Question: Please indicate a possible affordance area of the sit_on_bench that can be used for sitting
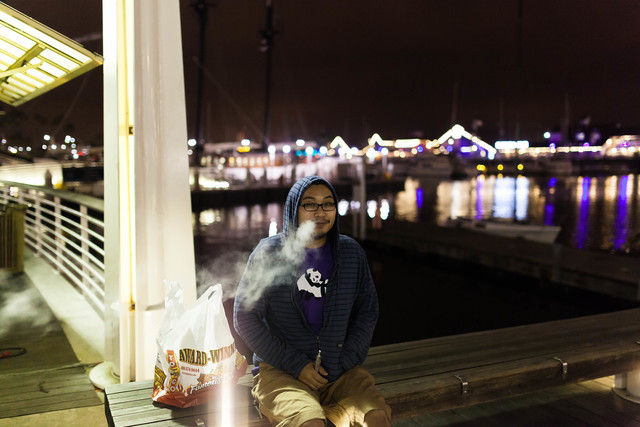
Answer: [109.5, 305.5, 636.5, 424.5]